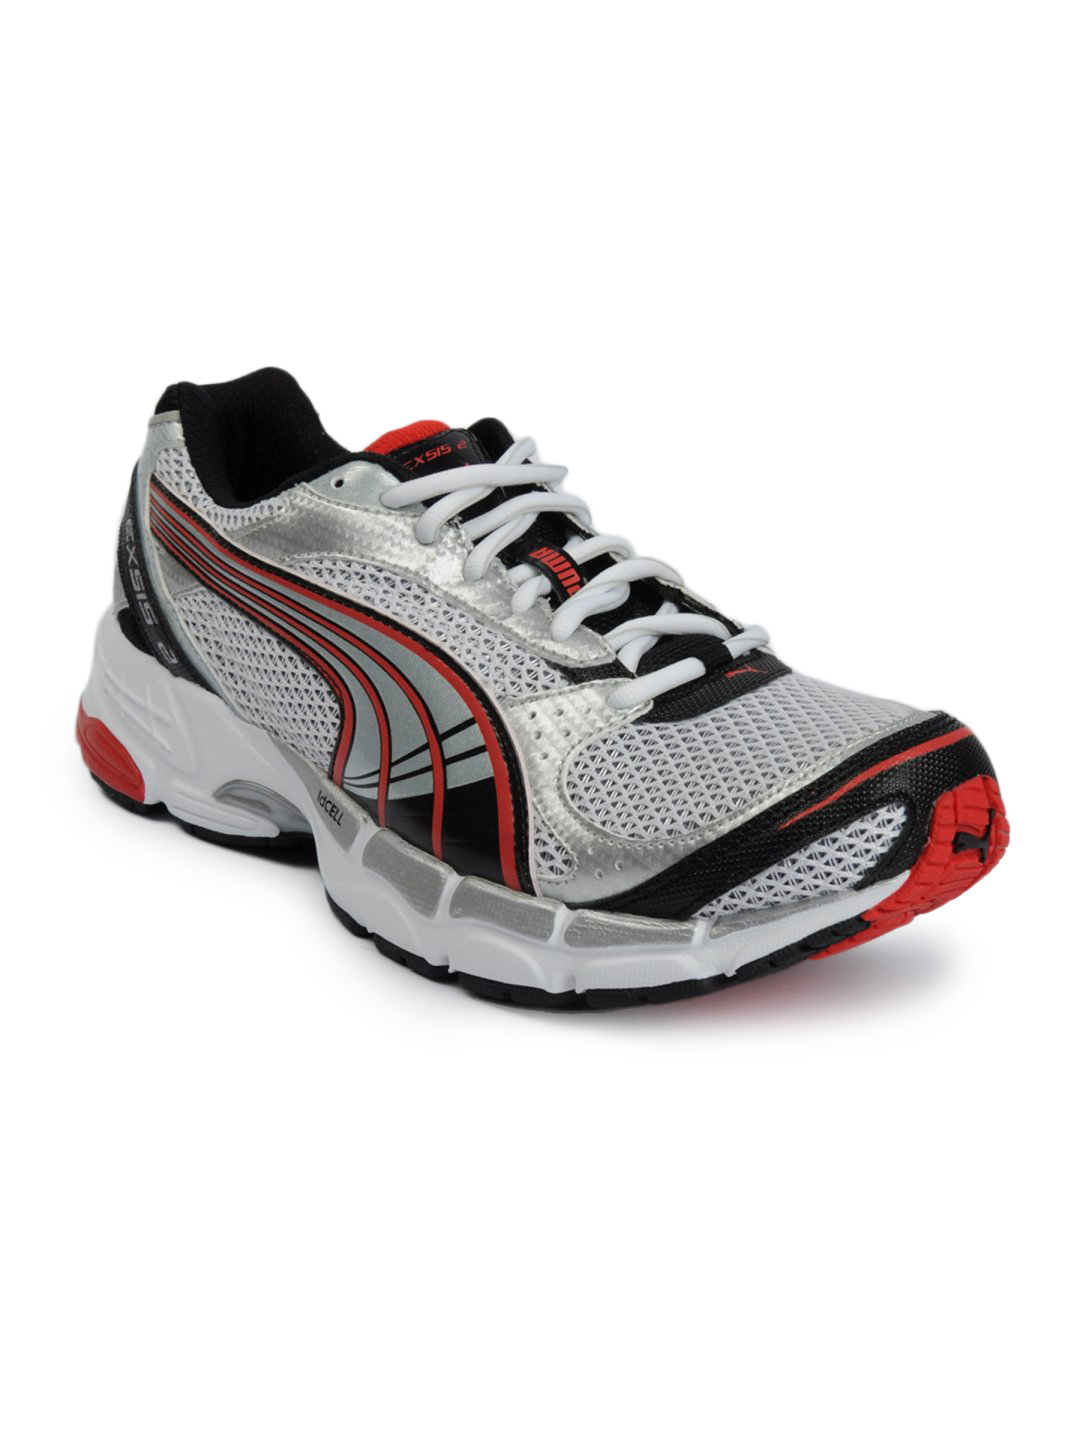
Puma Men Exsis 2 White Sports Shoes
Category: Footwear / Shoes / Sports Shoes
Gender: Men
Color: White
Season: Fall 2011
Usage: Sports